Ice shelf

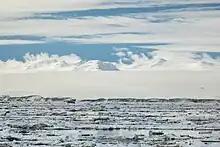
Ice shelf extending approximately 6 miles into the Antarctic Sound from Joinville Island

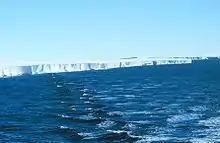
Panorama of Ross Ice Shelf

An ice shelf is "a floating slab of ice originating from land of considerable thickness extending from the coast (usually of great horizontal extent with a very gently sloping surface), resulting from the flow of ice sheets, initially formed by the accumulation of snow, and often filling embayments in the coastline of an ice sheet."